Antonino Pinci

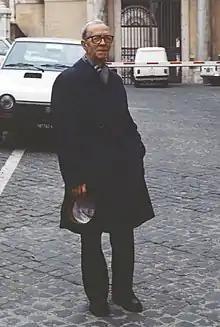
Archbishop Antonino Pinci

In his later years he lived in Cave in a Liberty-style villa purchased by his family in 1952, now marked with a mosaic of his coat of arms bearing his motto "Caritas Plusquam Potestas".